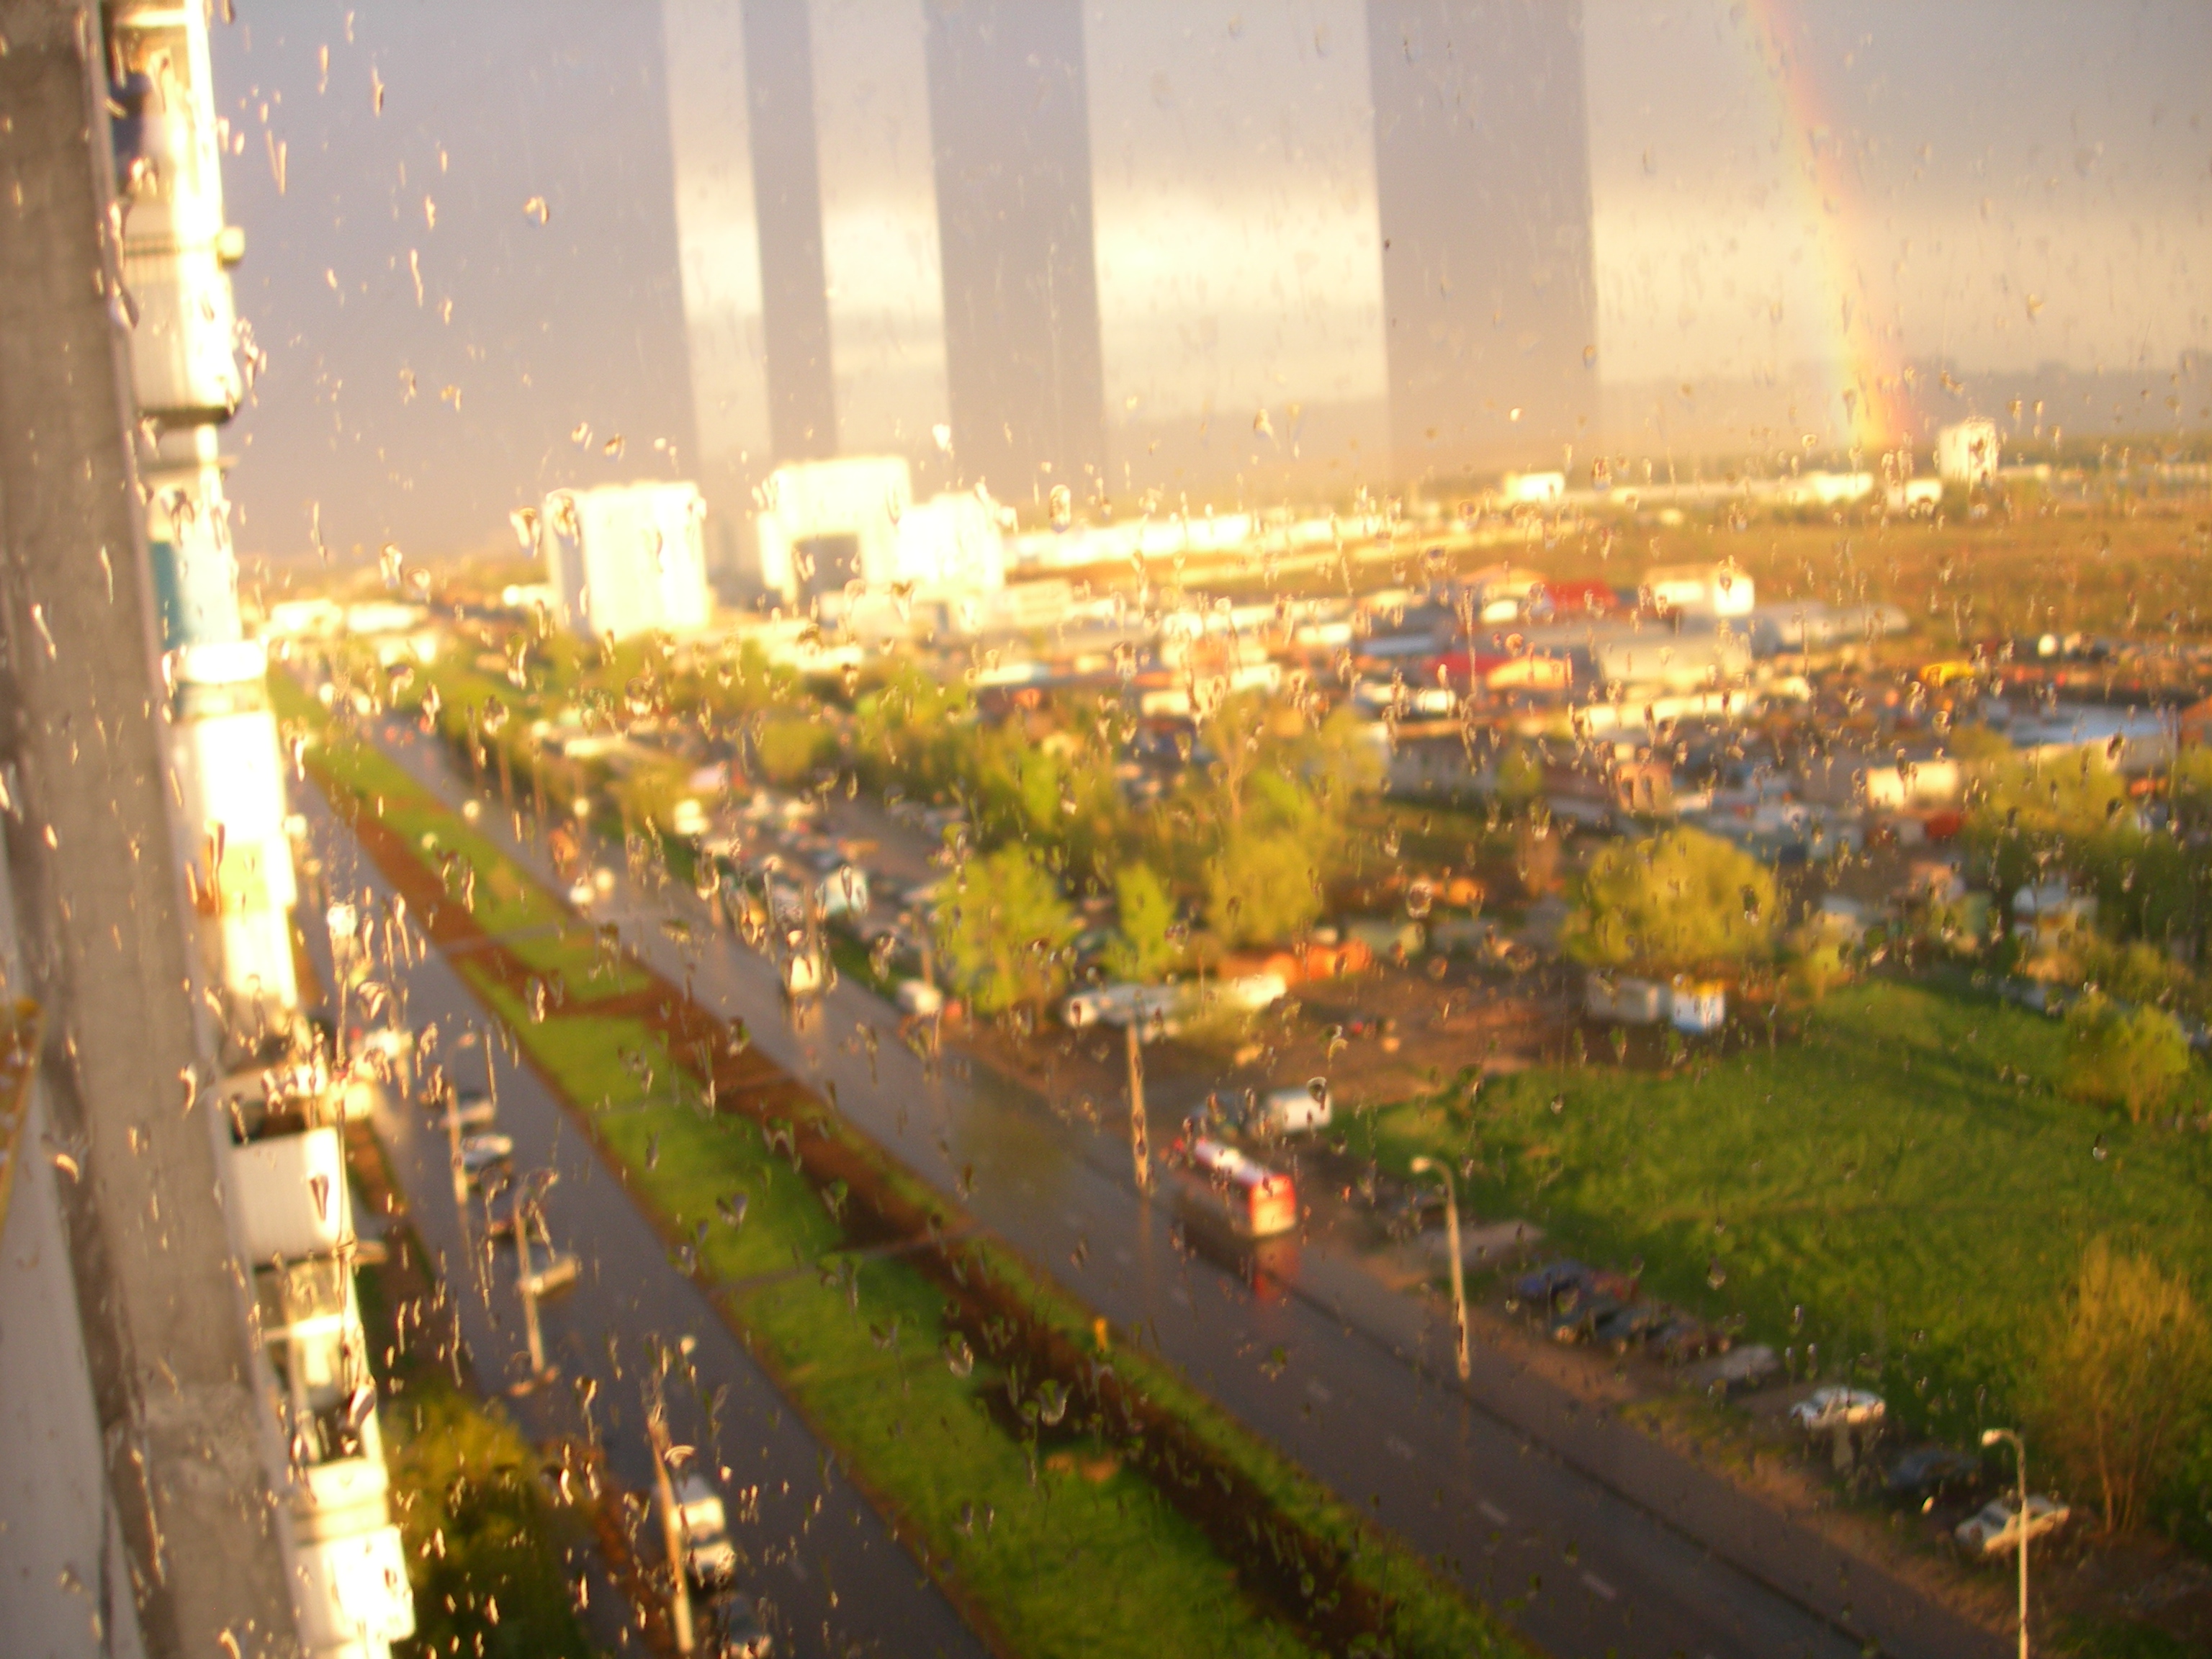
skyline, rain, city, cityscape, downtown, suburb, evening, nikon, moscow, russia, cityscapes, neighbourhood, urban area, residential area, human settlement, metropolitan area